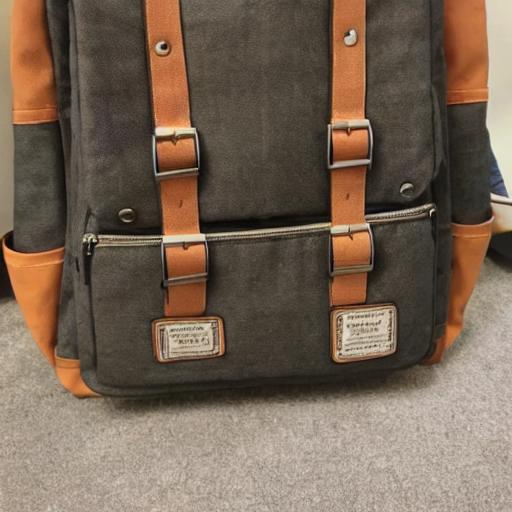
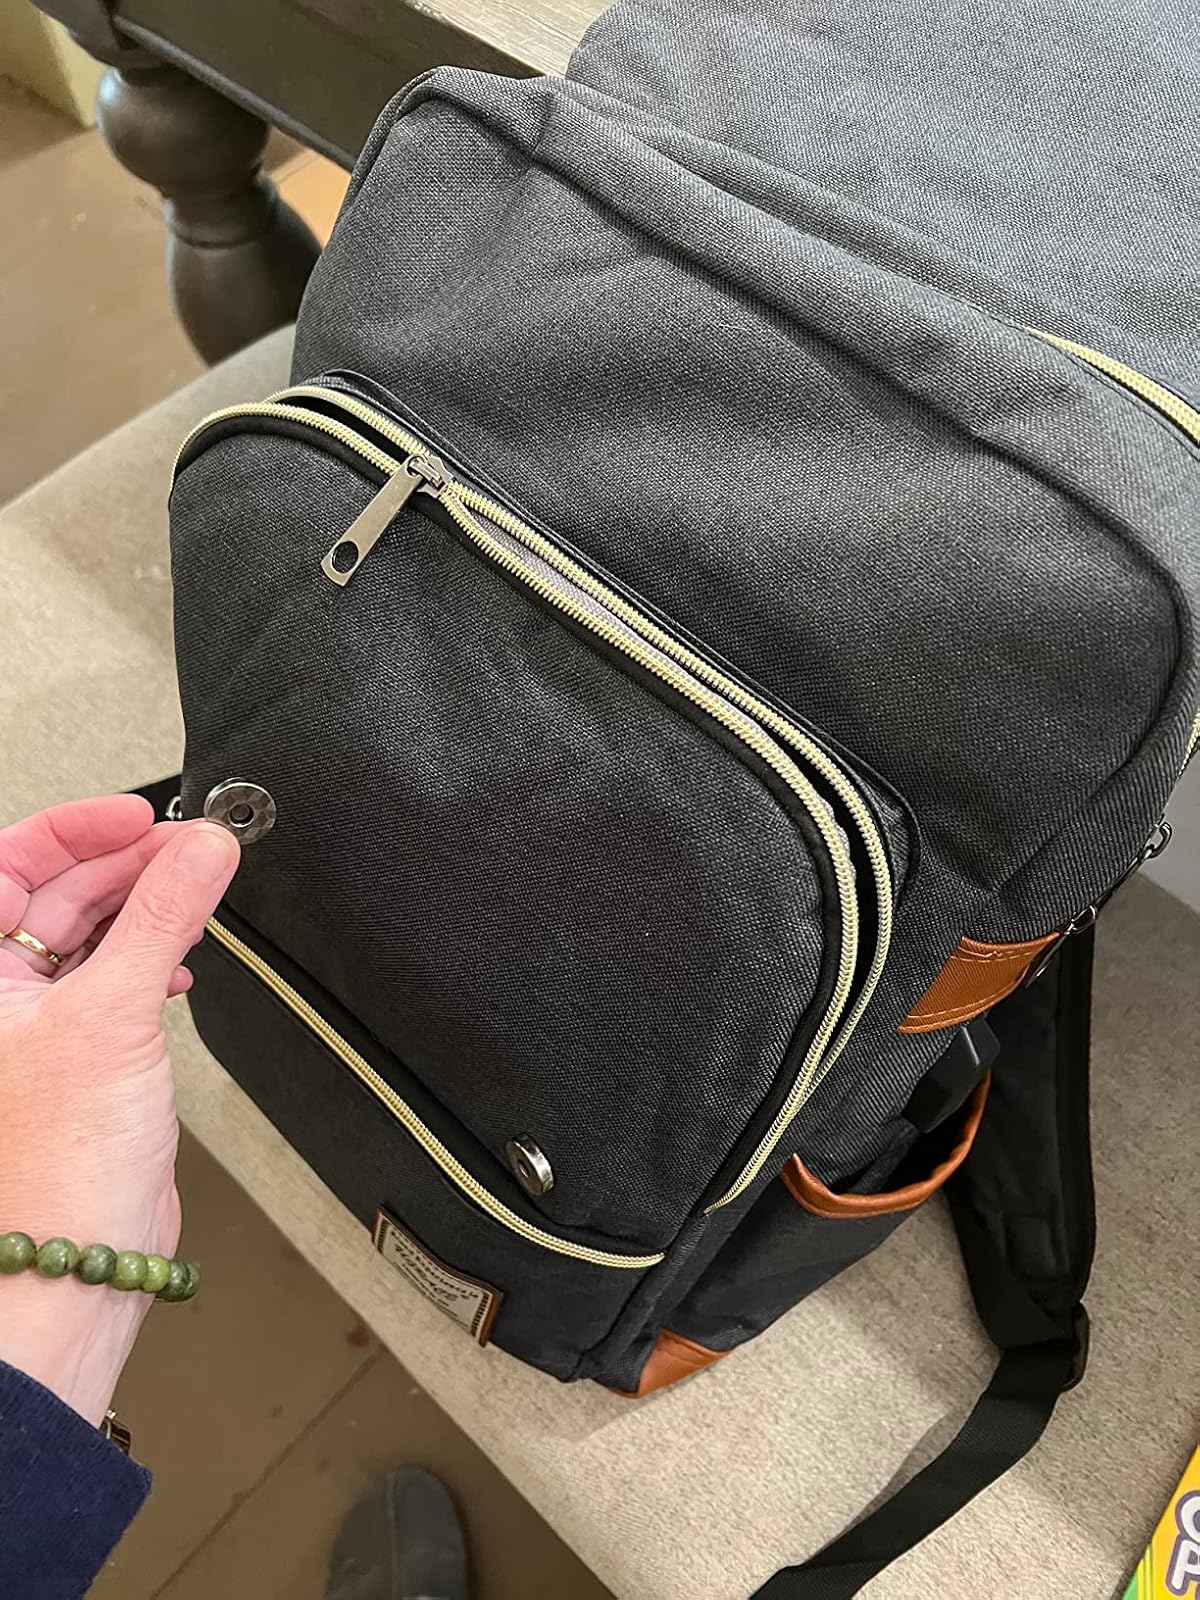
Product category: bag
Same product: no